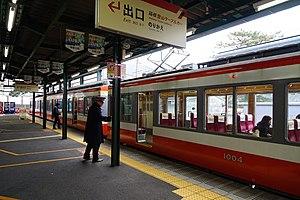
La gare de Gōra est une gare ferroviaire japonaise, située à Gōra, dans la préfecture de Kanagawa.